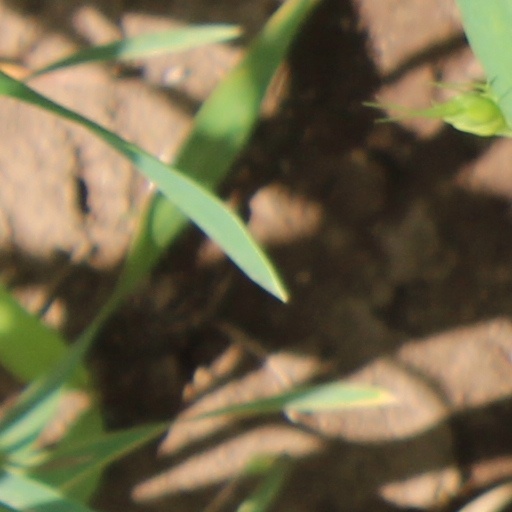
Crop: wheat